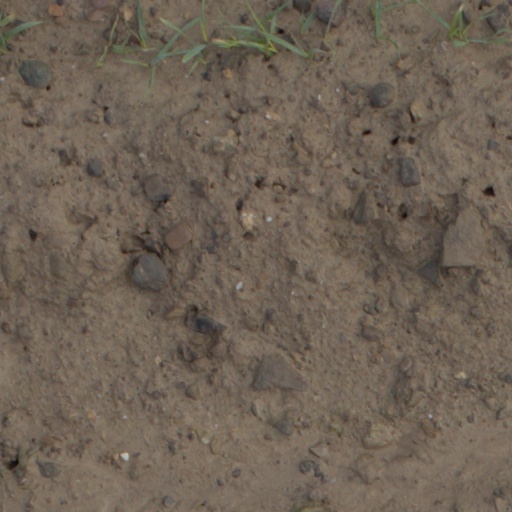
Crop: wheat